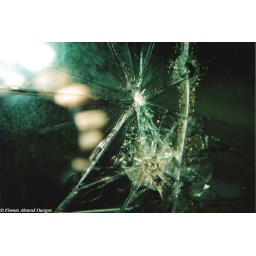
crazy bb holes in the glass of a car